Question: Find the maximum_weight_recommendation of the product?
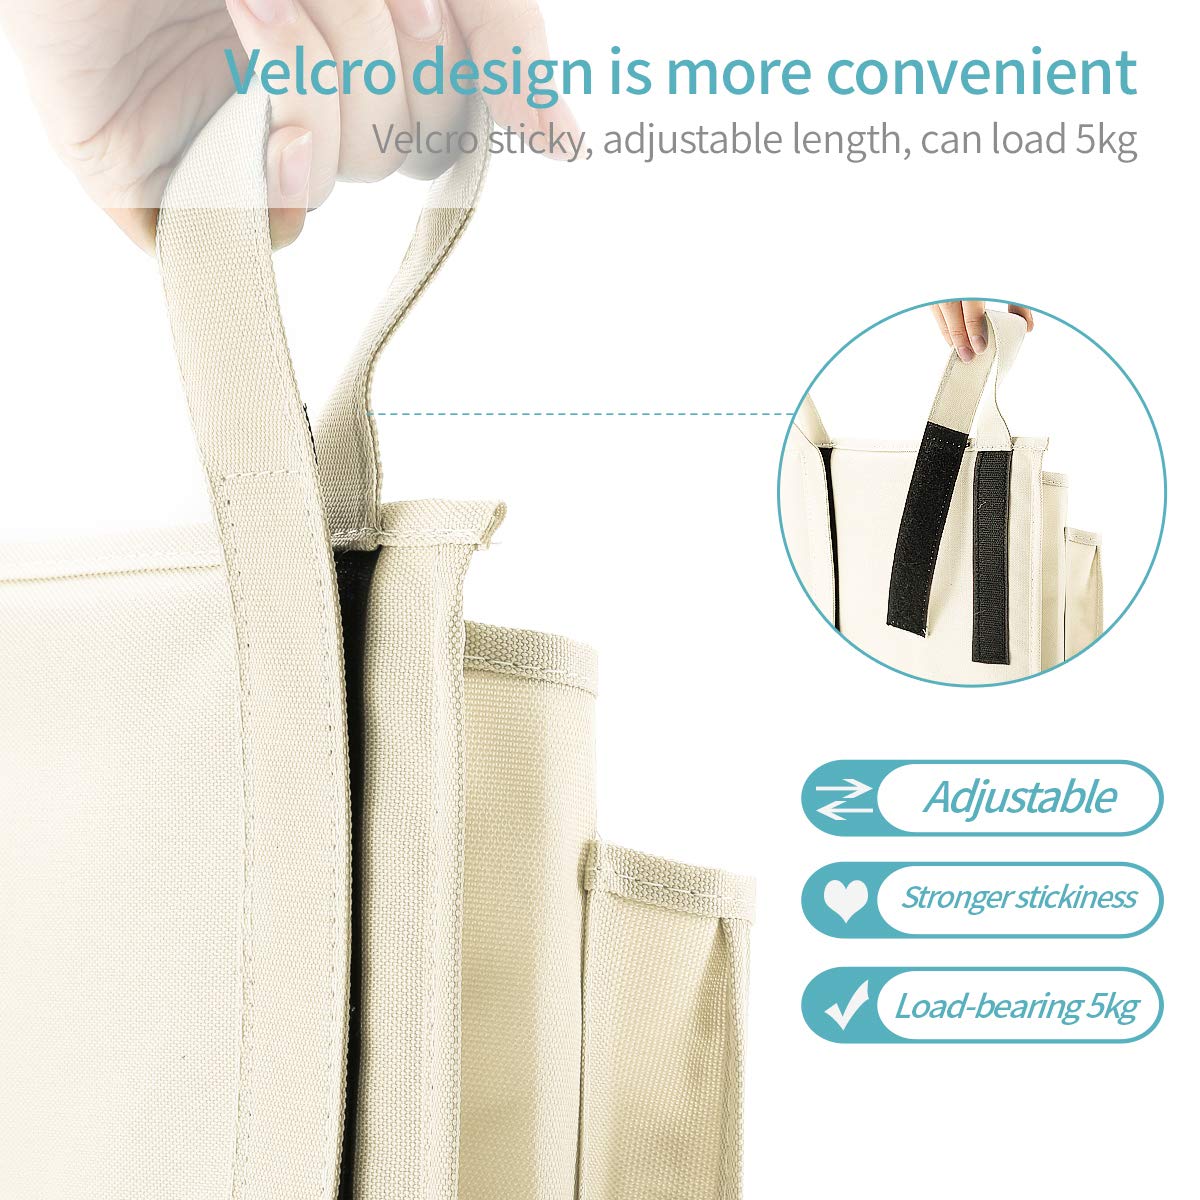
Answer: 5.0 kilogram